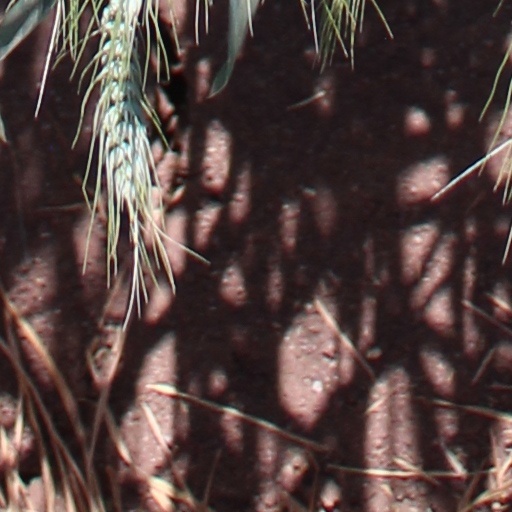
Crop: wheat